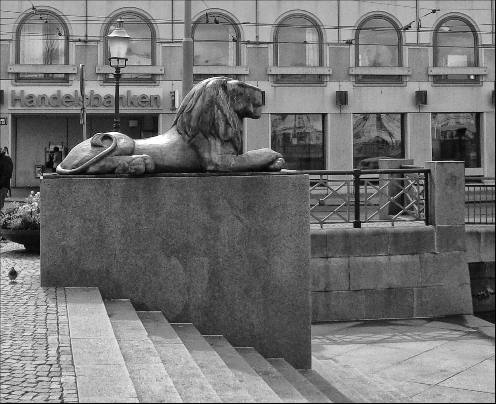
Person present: No